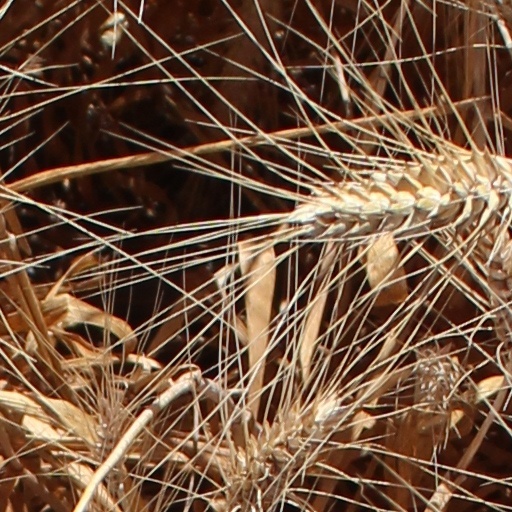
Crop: wheat